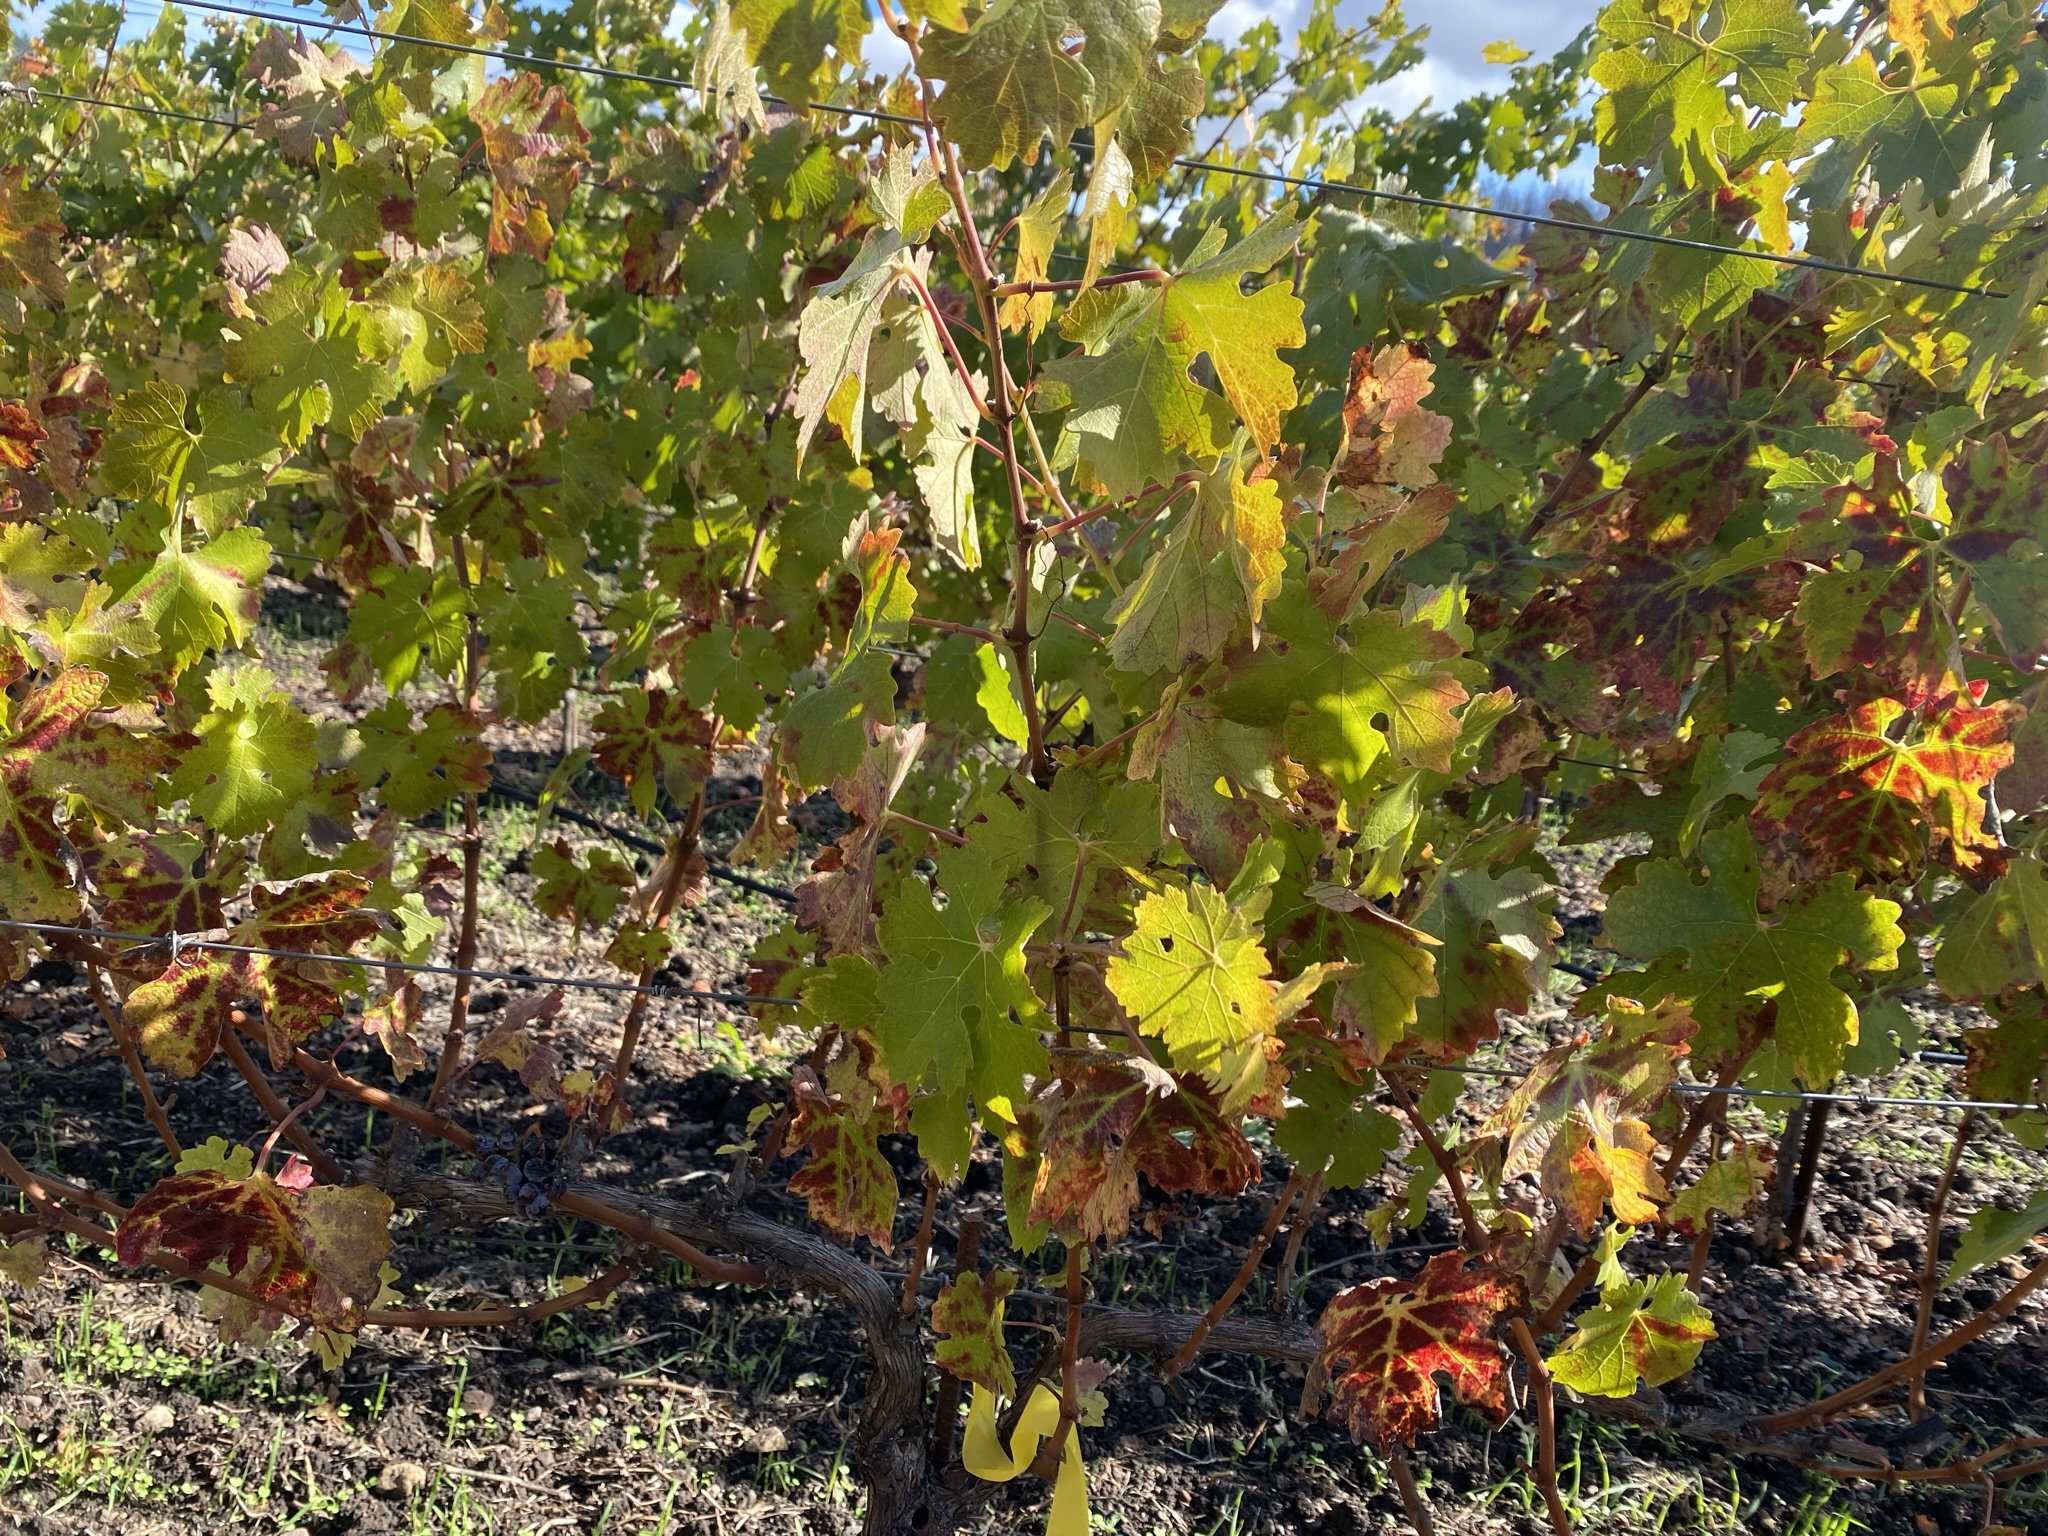
Label: Red Blotch